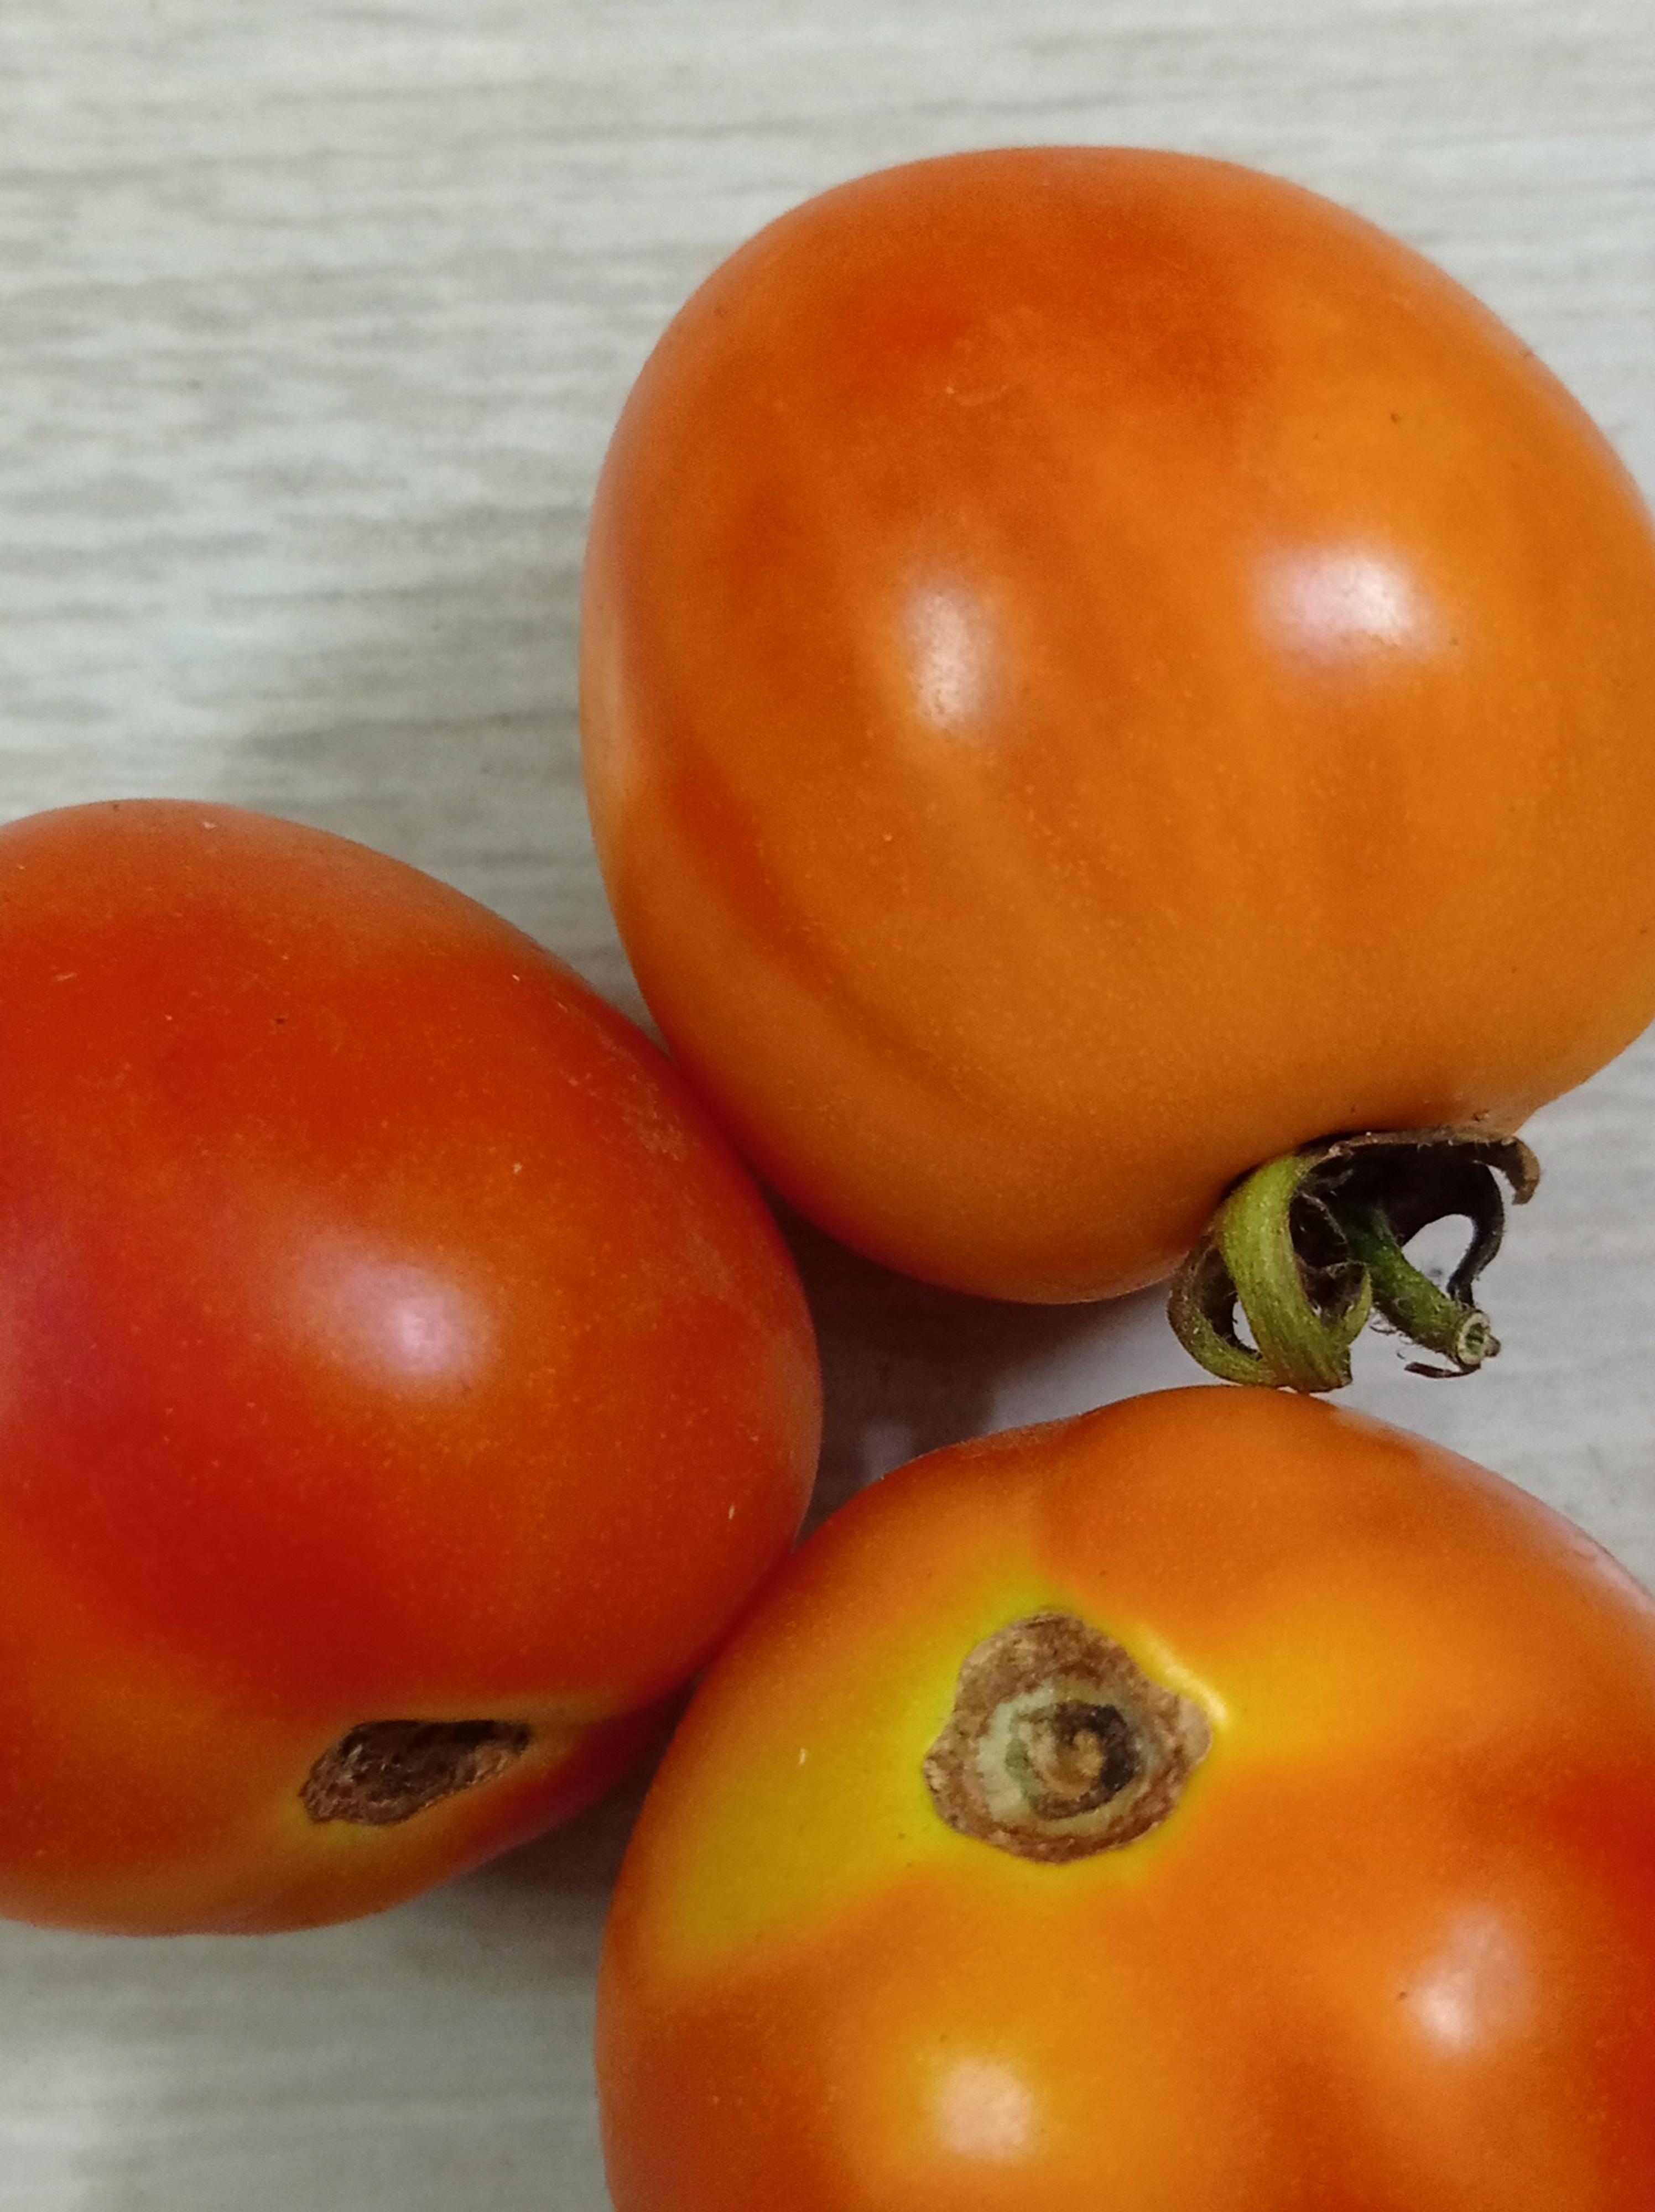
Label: Fresh